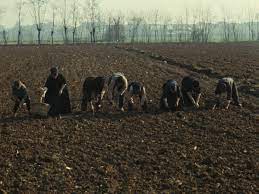
Label: Clog